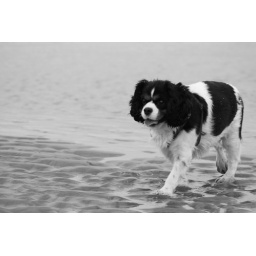
A day on the Freshfields near Liverpool with our inlaws, their dog Jas and our spaniel (Maggie) and pug (Parker).